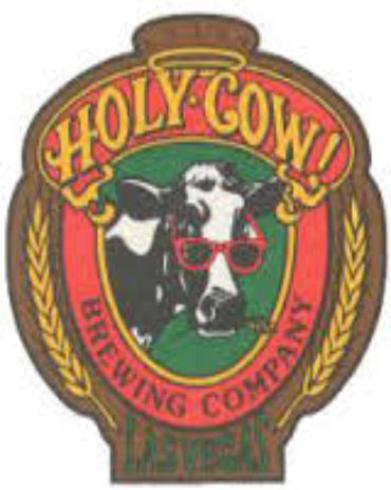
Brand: holy cow casino
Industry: Food